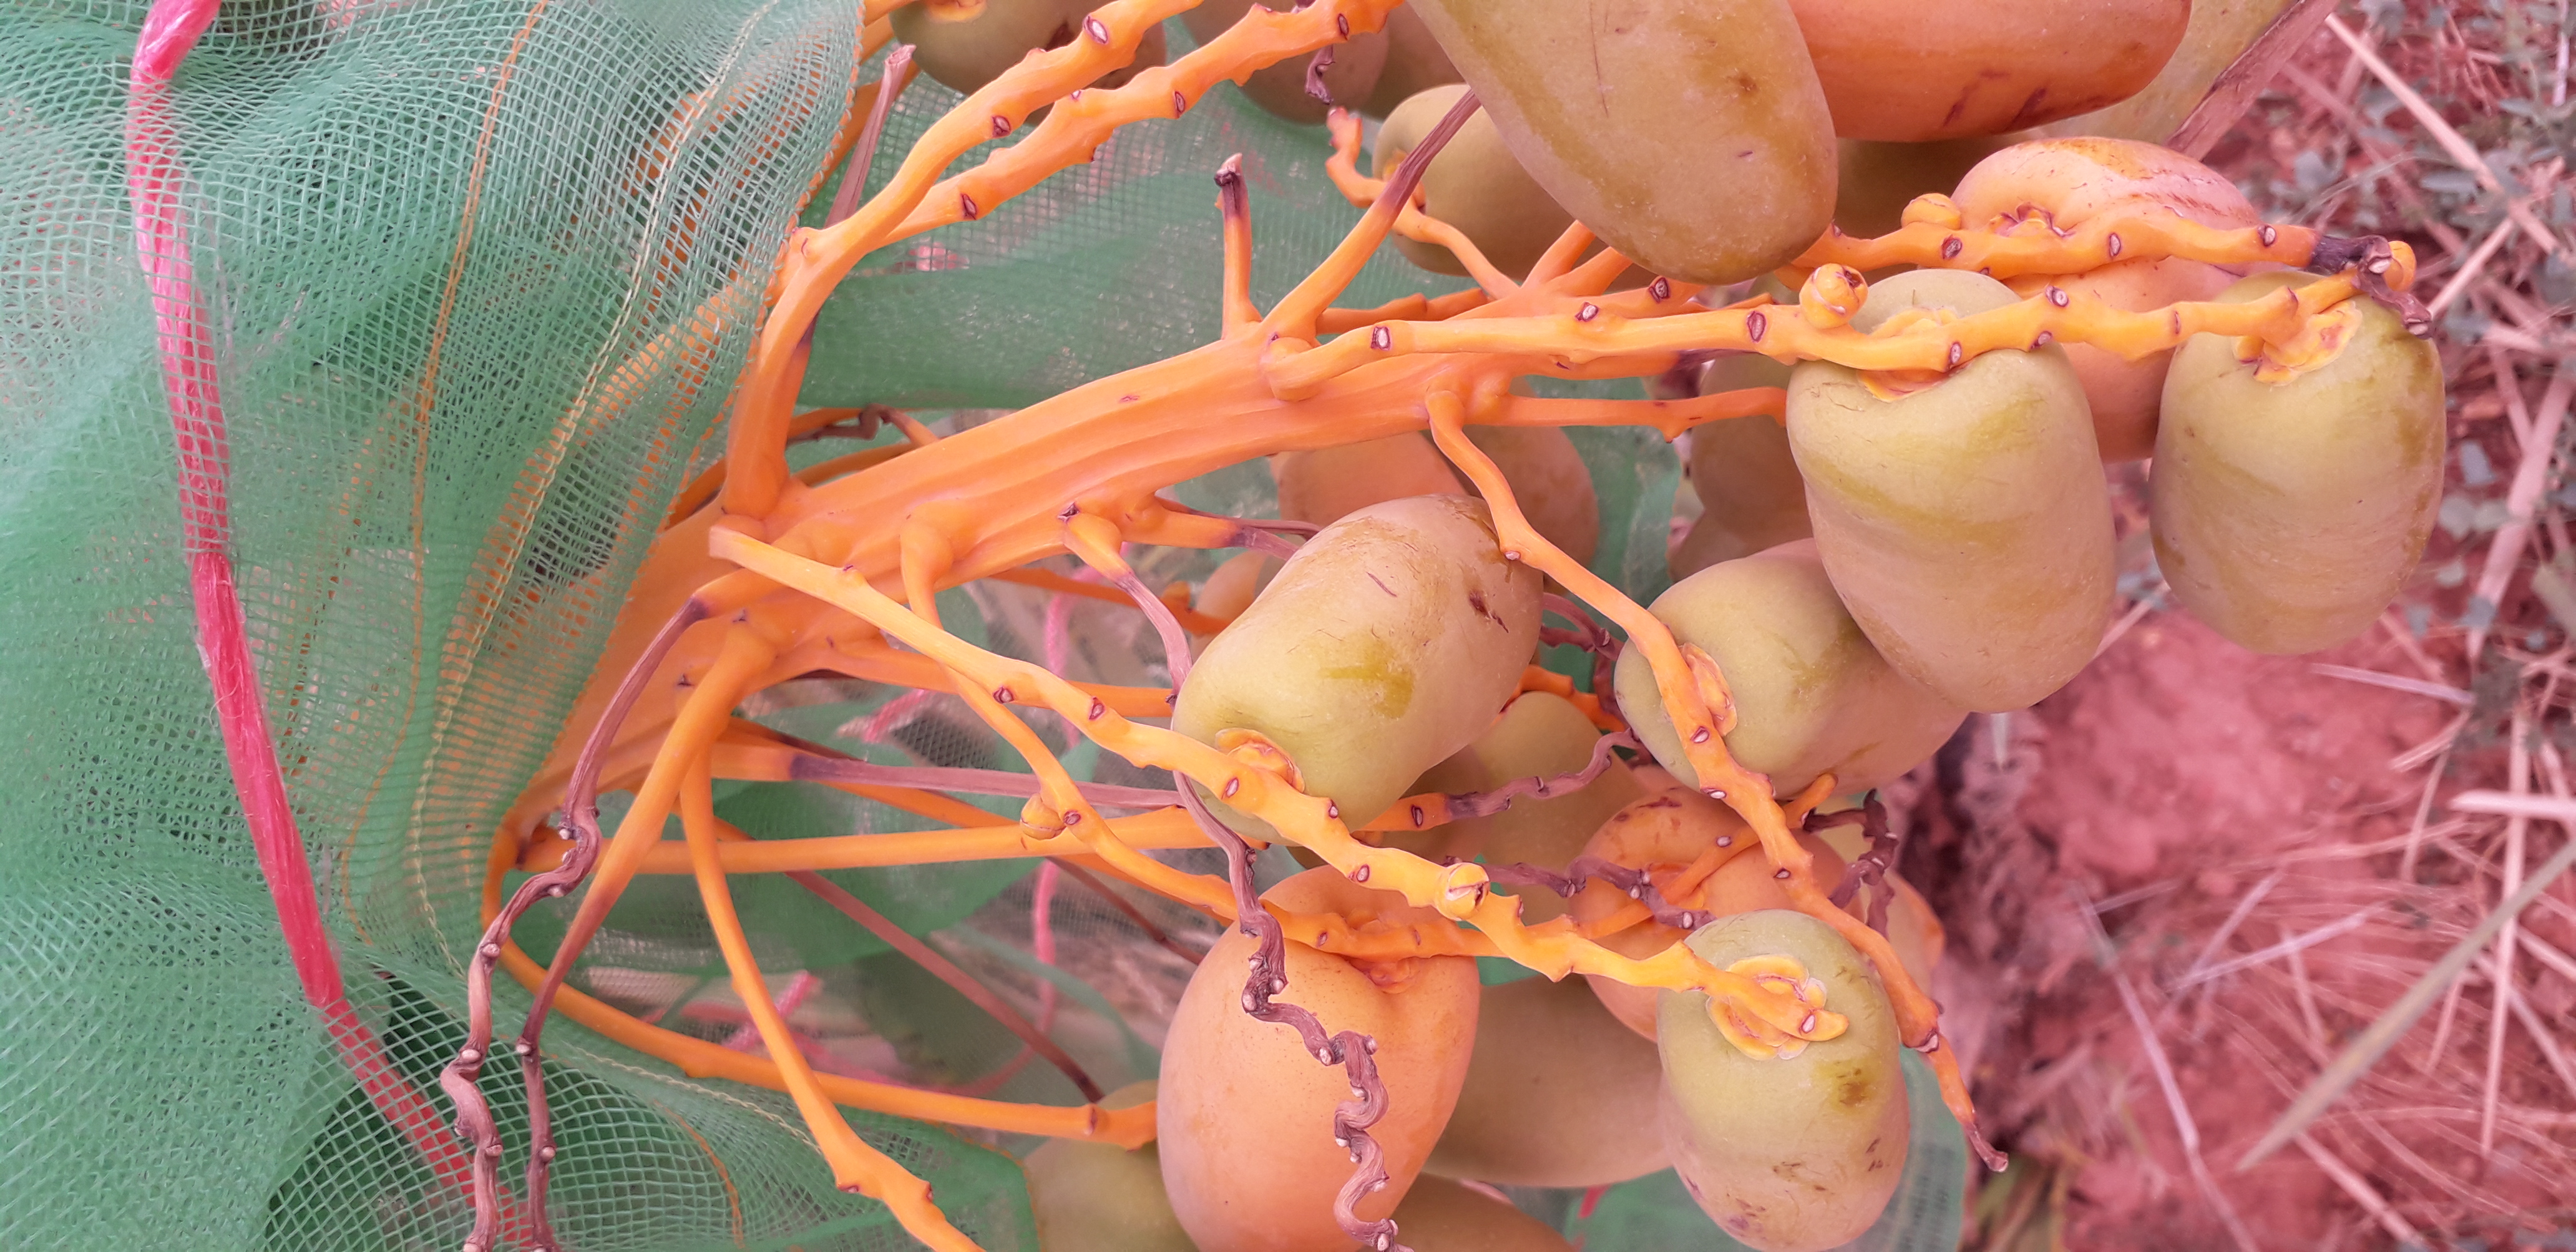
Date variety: Boumajhoul